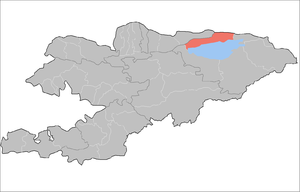
Le district d'Ysyk-Köl est un raion de la province d'Yssyk-köle dans le nord du Kirghizistan. Son chef-lieu est la ville de Cholpon-Ata. Sa superficie est de 3 603 km2, et 75 533 personne y résidaient en 2009.